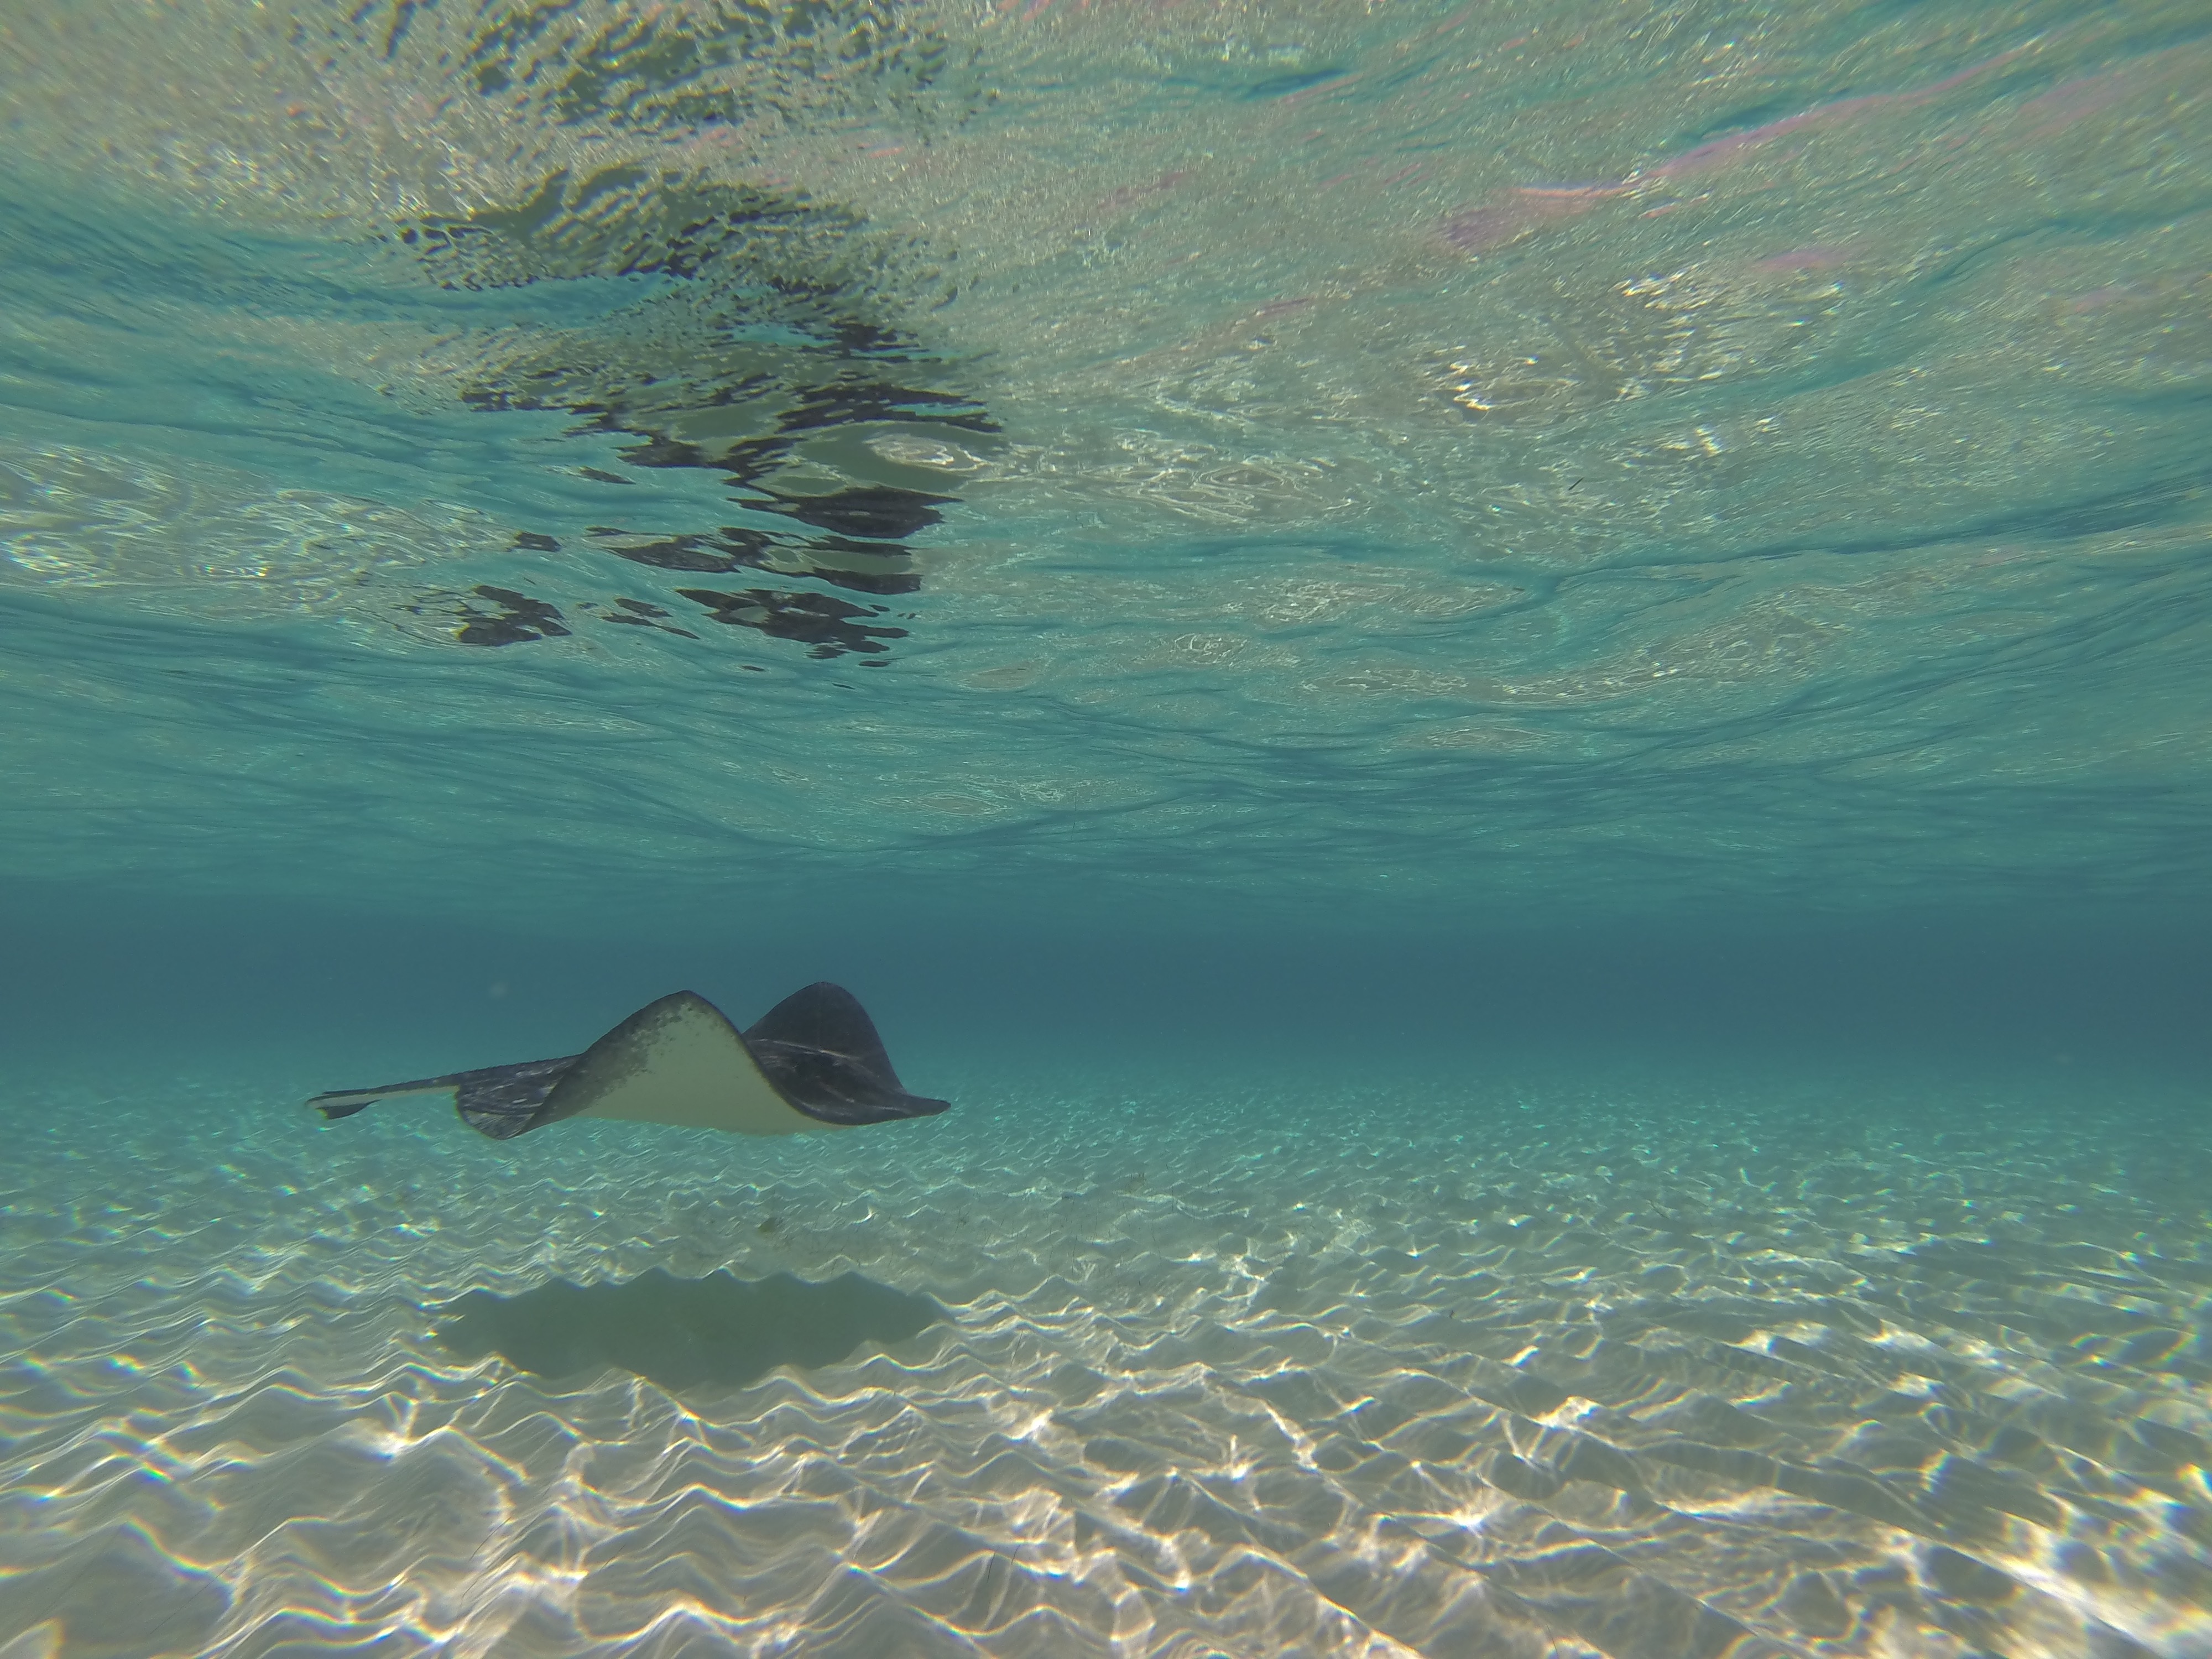
sea, ocean, wave, underwater, biology, fish, stingray, coral reef, reef, wind wave, marine biology